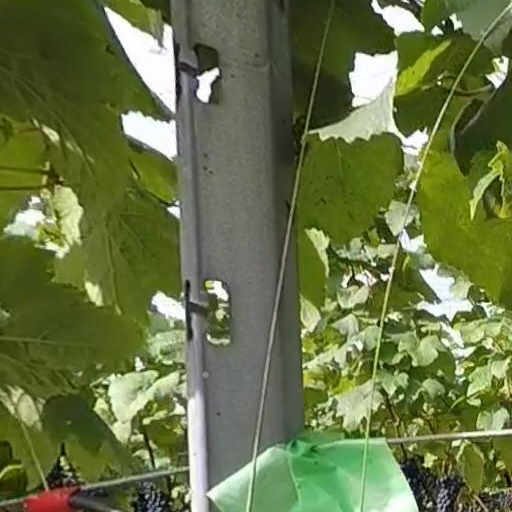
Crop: grape